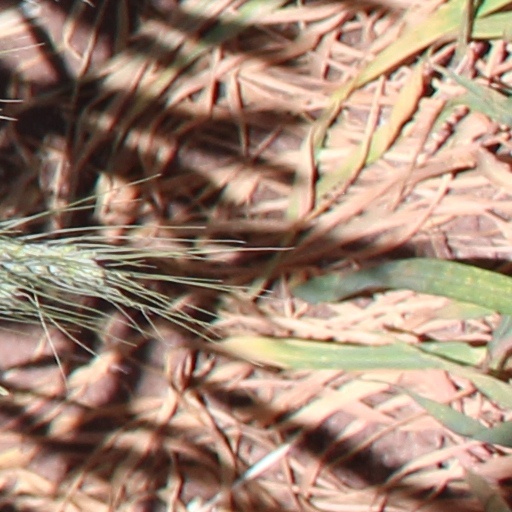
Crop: wheat